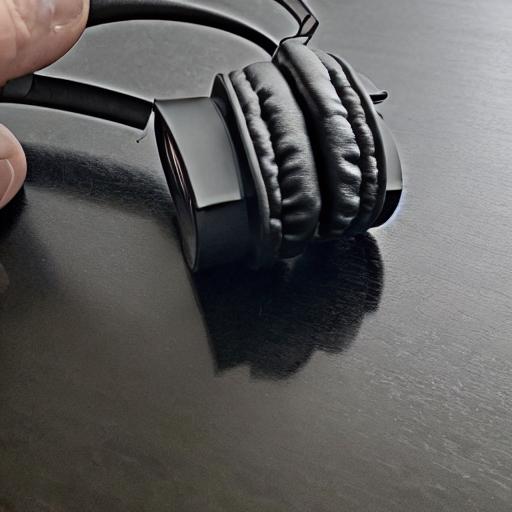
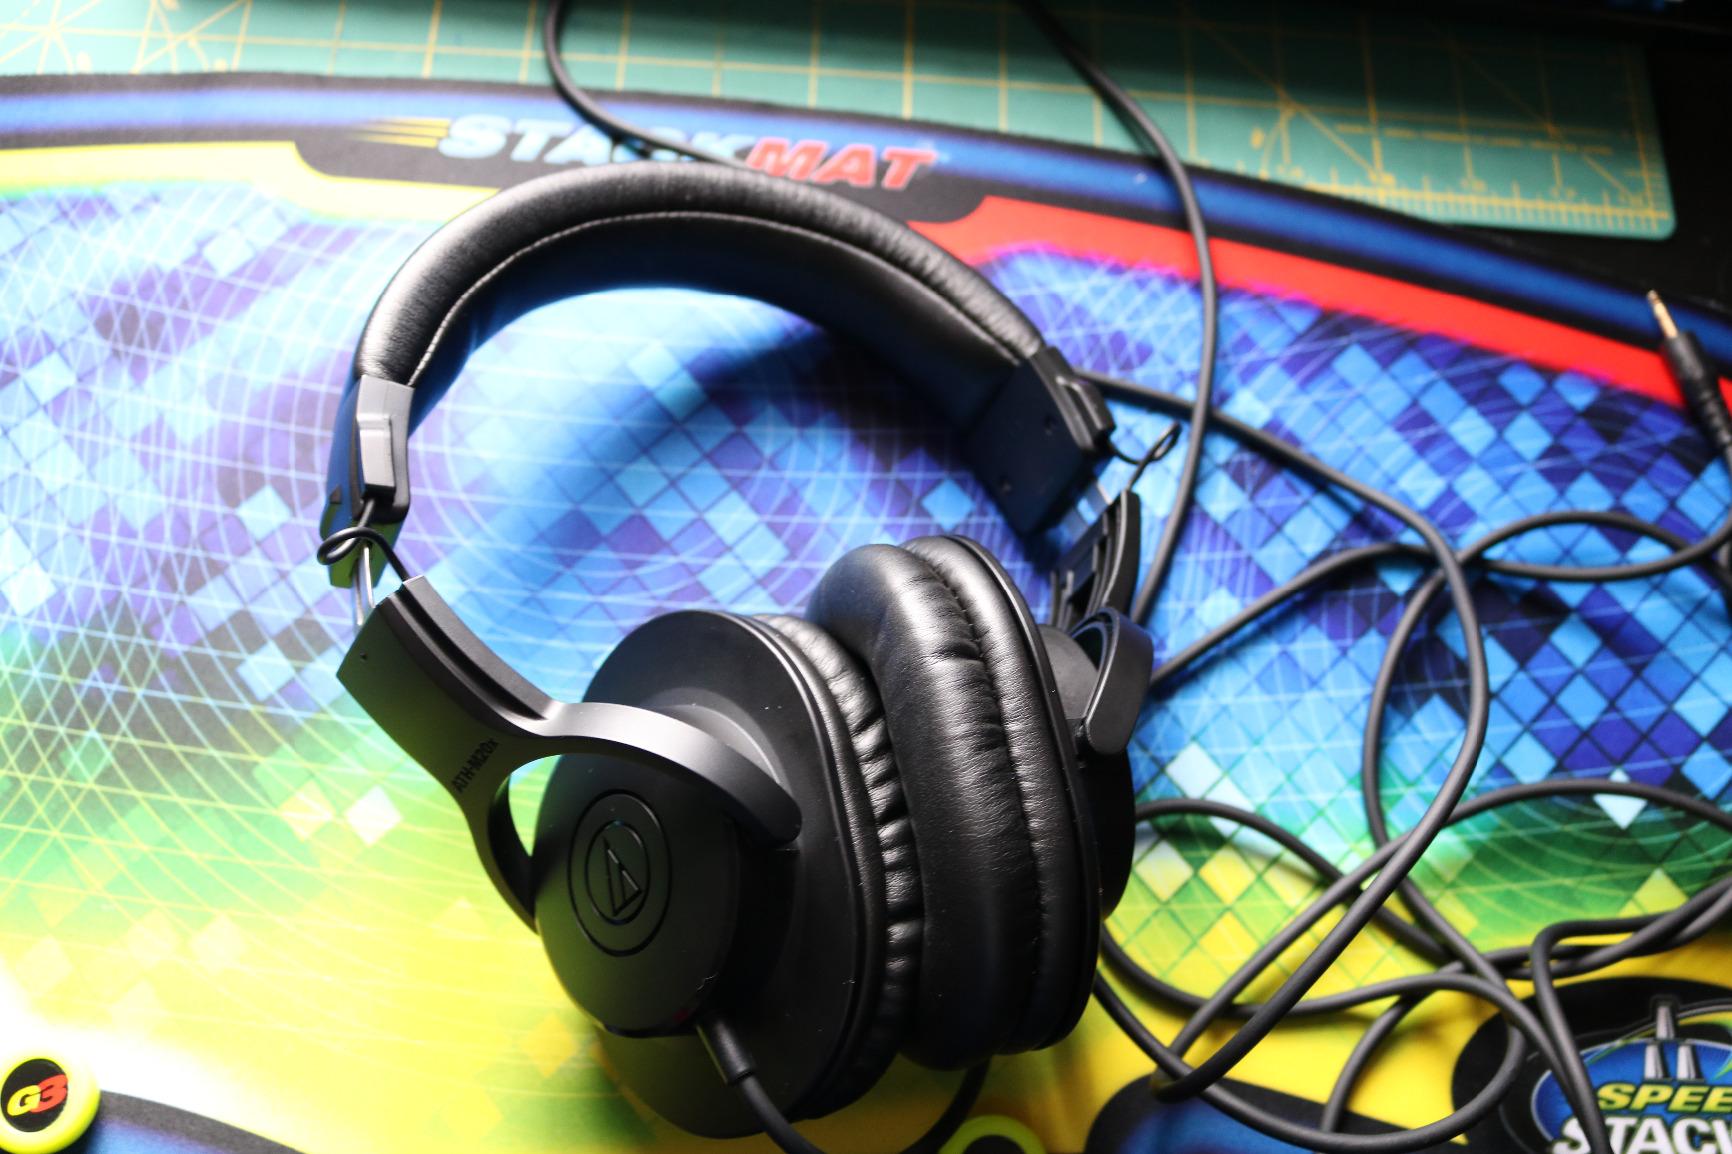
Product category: headphones
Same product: no